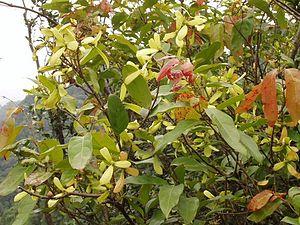
Bien qu'il existe plusieurs définitions des espèces envahissantes, elles sont toujours basées sur quatre critères principaux :